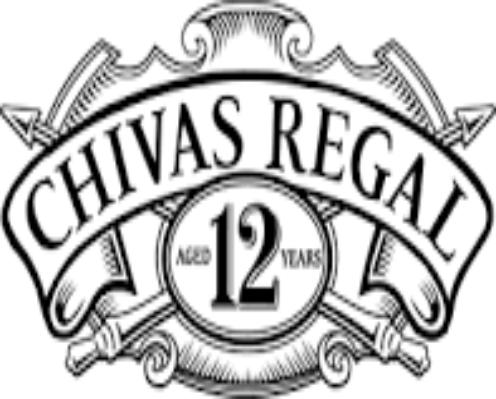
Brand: CHIVAS REGAL
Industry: Food